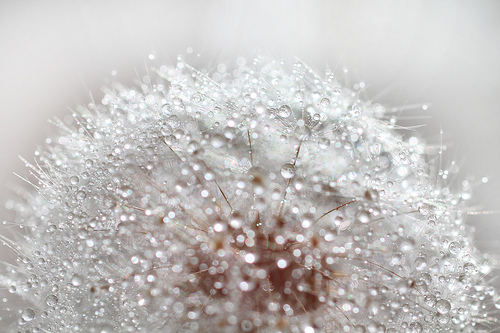
Flower: dandelion